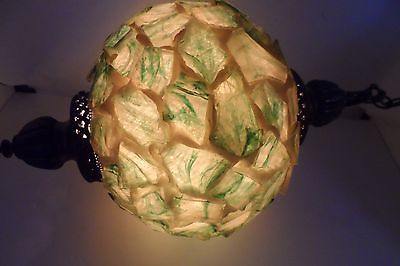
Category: lamp